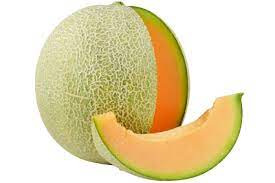
Waaw gis naa ne nataal bi ngeen ma yónnee mel na ne aw xaal la, aw xaal woo xam ne dañ koo xar jël benn bi teg ko ci suuf. Loolu de laa gis ci nataal wi.